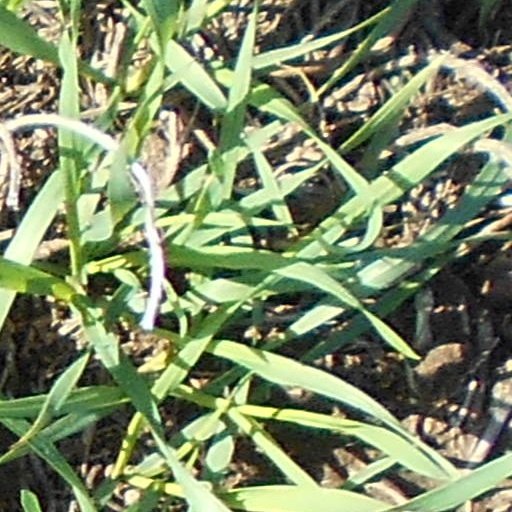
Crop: wheat